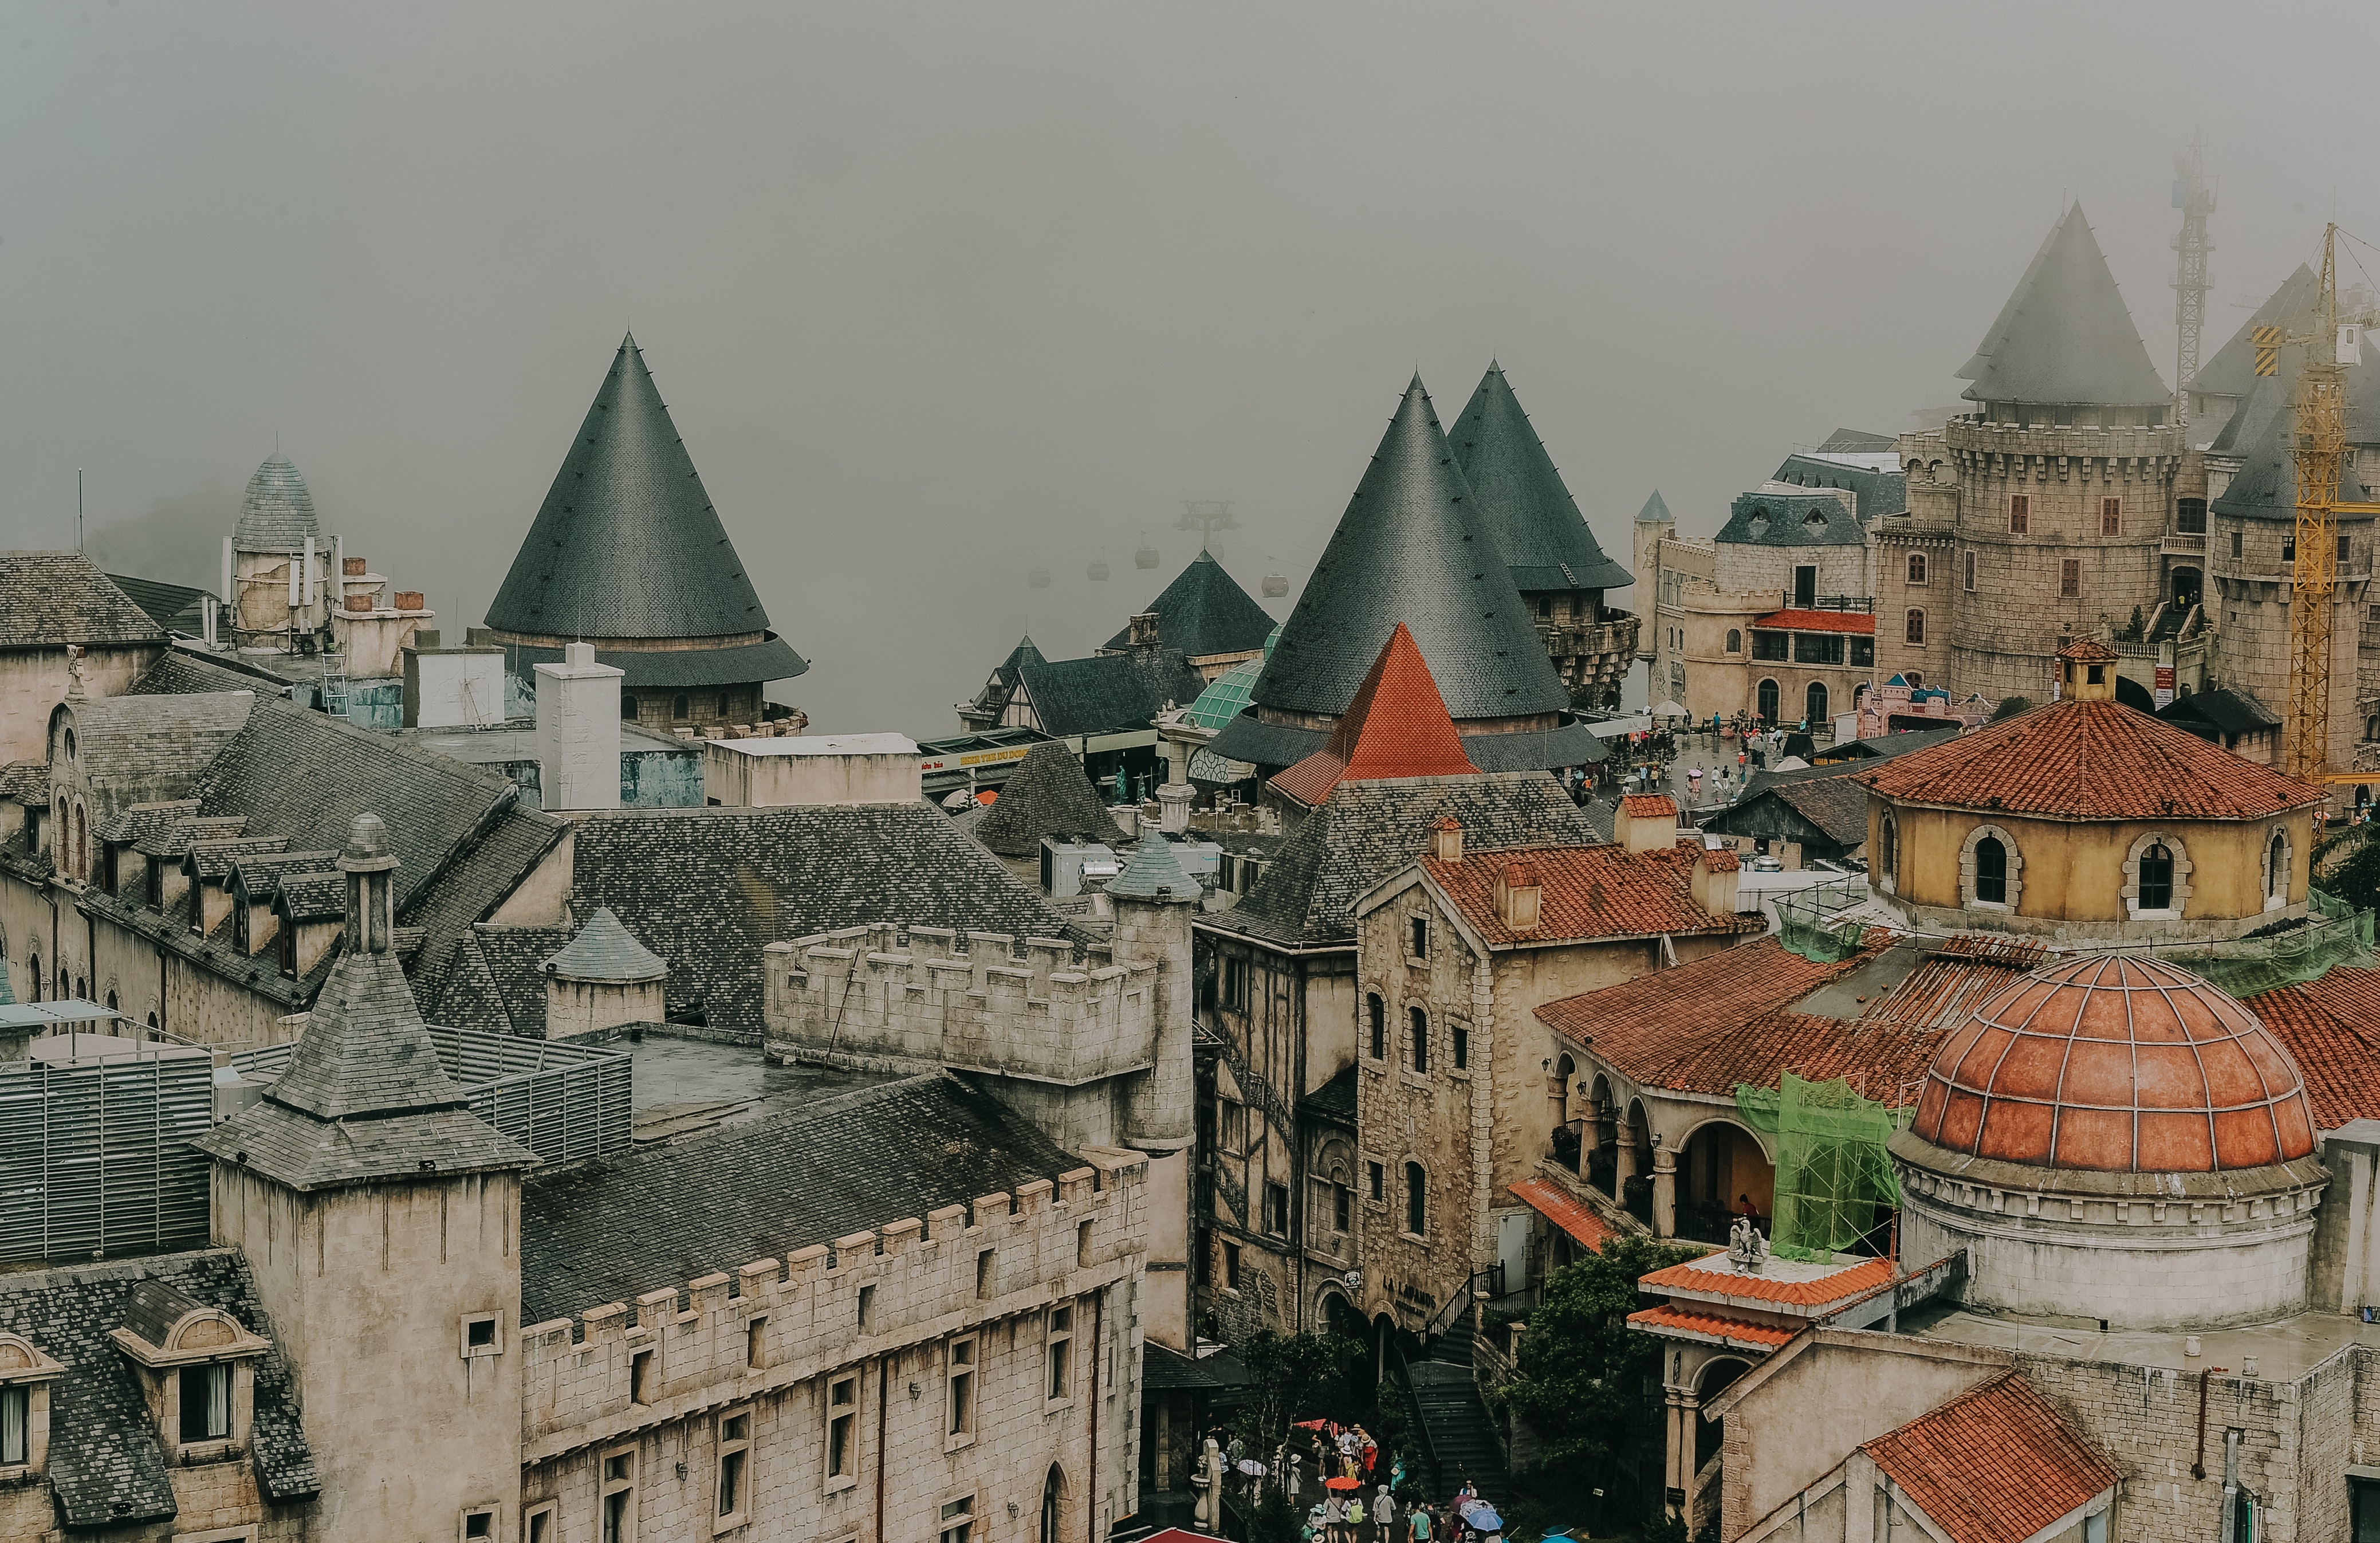
roof, landmark, town, architecture, medieval architecture, city, human settlement, building, steeple, spire, urban area, turret, historic site, chateau, tourism, cityscape, landscape, history, world, house, facade, winter, castle